Governor General's Foot Guards

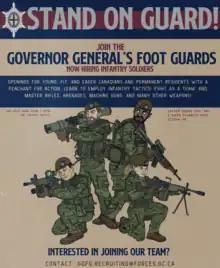

The regiment also supports the 2784 GGFG Army Cadets of the Royal Canadian Army Cadets.